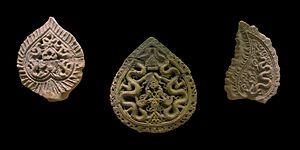
Le bouddhisme au Viêt Nam est principalement de la tradition du Mahayana. Il s'est installé au Viêt Nam dès le IIIᵉ ou IIᵉ siècle avant notre ère, provenant de l'Asie du Sud ou de la Chine dans le Iᵉʳ ou IIᵉ siècle de notre ère. Le bouddhisme vietnamien a eu une relation syncrétique avec certains éléments du Taoïsme, de la religion traditionnelle chinoise et de la religion populaire vietnamienne. En 2014, il concernait 12,2 % de la population dans l'ensemble de ses obédiences ou 13,6 % si l'on y intègre Hòa Hảo.